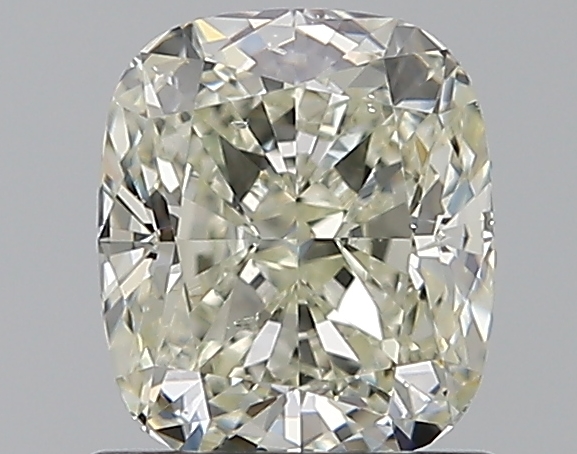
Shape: cushion
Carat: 1.01
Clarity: SI1
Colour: L
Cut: EX
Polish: EX
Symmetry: EX
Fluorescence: F
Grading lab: GIA
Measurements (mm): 6.17 x 5.33 x 3.61